Pete Green (ice hockey)

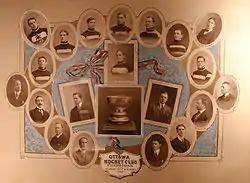
Green, on the far right, as coach of the 1909 Ottawa HC.

In 1903, Green was hired by the Ottawa Hockey Club or "Silver Seven" as a trainer. In 1908, he was promoted to head coach to replace Alf Smith, who left to join the Kenora Thistles. Under his tenure, Ottawa won the Stanley Cup three times. The 1908–09 team went 10–2 to win the Eastern Canada Hockey Association (ECHA) title and the Cup for the first time in three years as champion of the Eastern Canada Hockey Association. The team won two challenges during the 1909–10 season, to earn the Stanley Cup title again, only to lose the Cup to the Montreal Wanderers who won the regular season title. The team won the 1910–11 regular season title to regain the Stanley Cup. They then successfully defended it in two Stanley Cup challenges. The team went 9–9 in the following 1911–12 season and lost the chance to tie for the league title with the Quebec Bulldogs after losing a replayed game to end the year. They went 9-11 in the 1912–13 season, tied for third with two other teams. Green left Ottawa after the season, having gone 50-28 in five seasons.